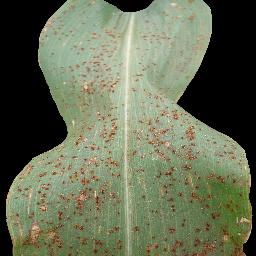
Label: Corn___Common_rust